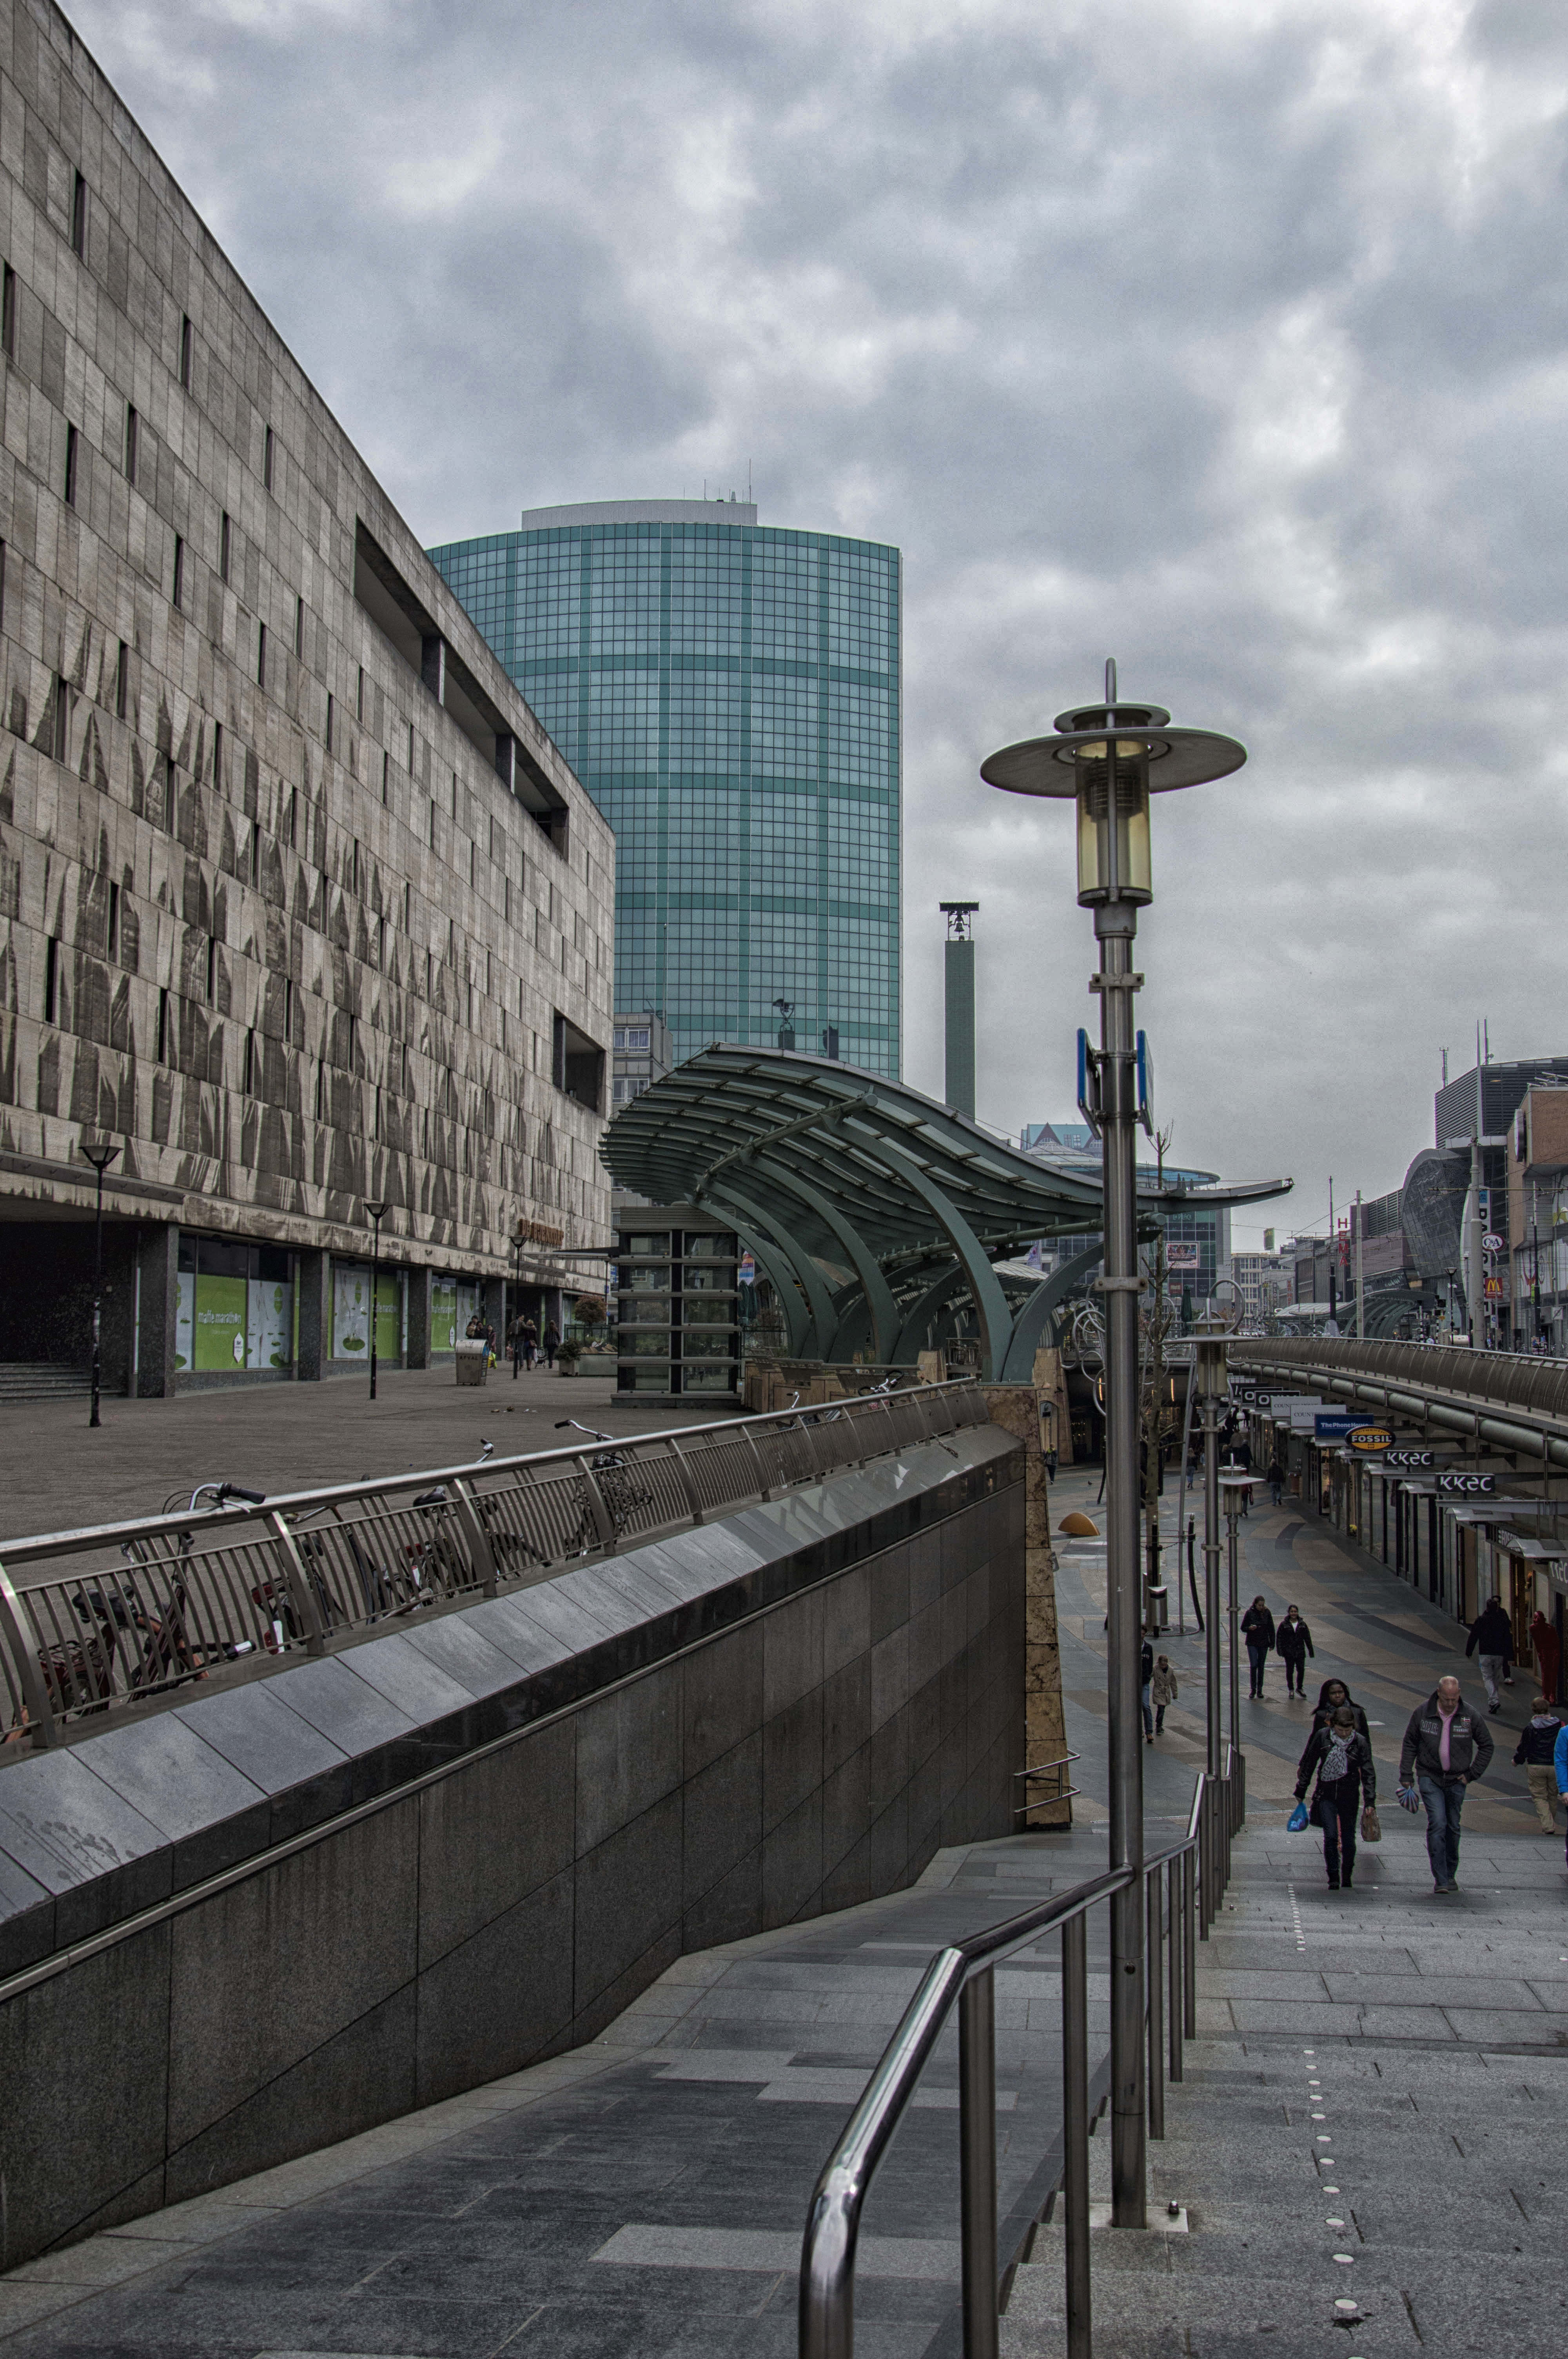
outdoor, architecture, boardwalk, bridge, street, photography, van, building, city, skyscraper, urban, walkway, photo, cityscape, downtown, transport, reflection, vehicle, train station, landmark, nikon, stadium, waterway, public transport, holland, nederland, netherlands, rotterdam, de, dutch, outdoorphotography, picture, photograph, fotos, foto, fotografie, pd, paulvandevelde, pdvandevelde, padagudaloma, dordrecht, nederlandinfotos, urbanfotografie, pvdvfotografie, pdvandeveldedordrecht, nederlandsefotografie, dutchphotogaraphy, totallydutch, fotografienederland, hollandsefotografie, fotografieholland, velde, wtc, beurs, worldtradecentre, hoogstraat, bijenkorf, koopgoot, urban area, human settlement